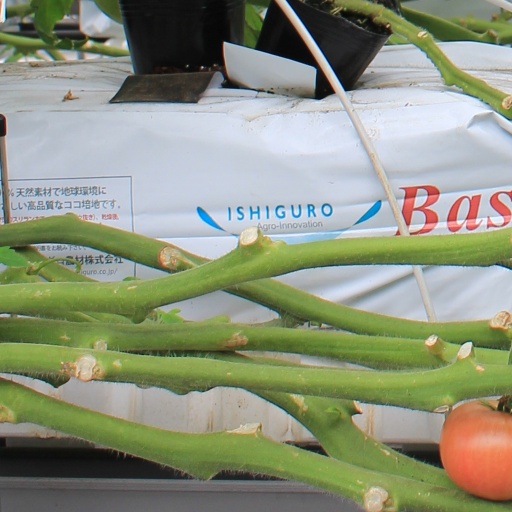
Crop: tomato